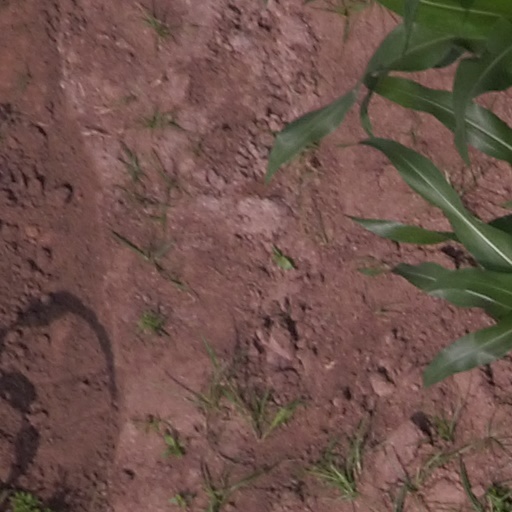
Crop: maize; corn